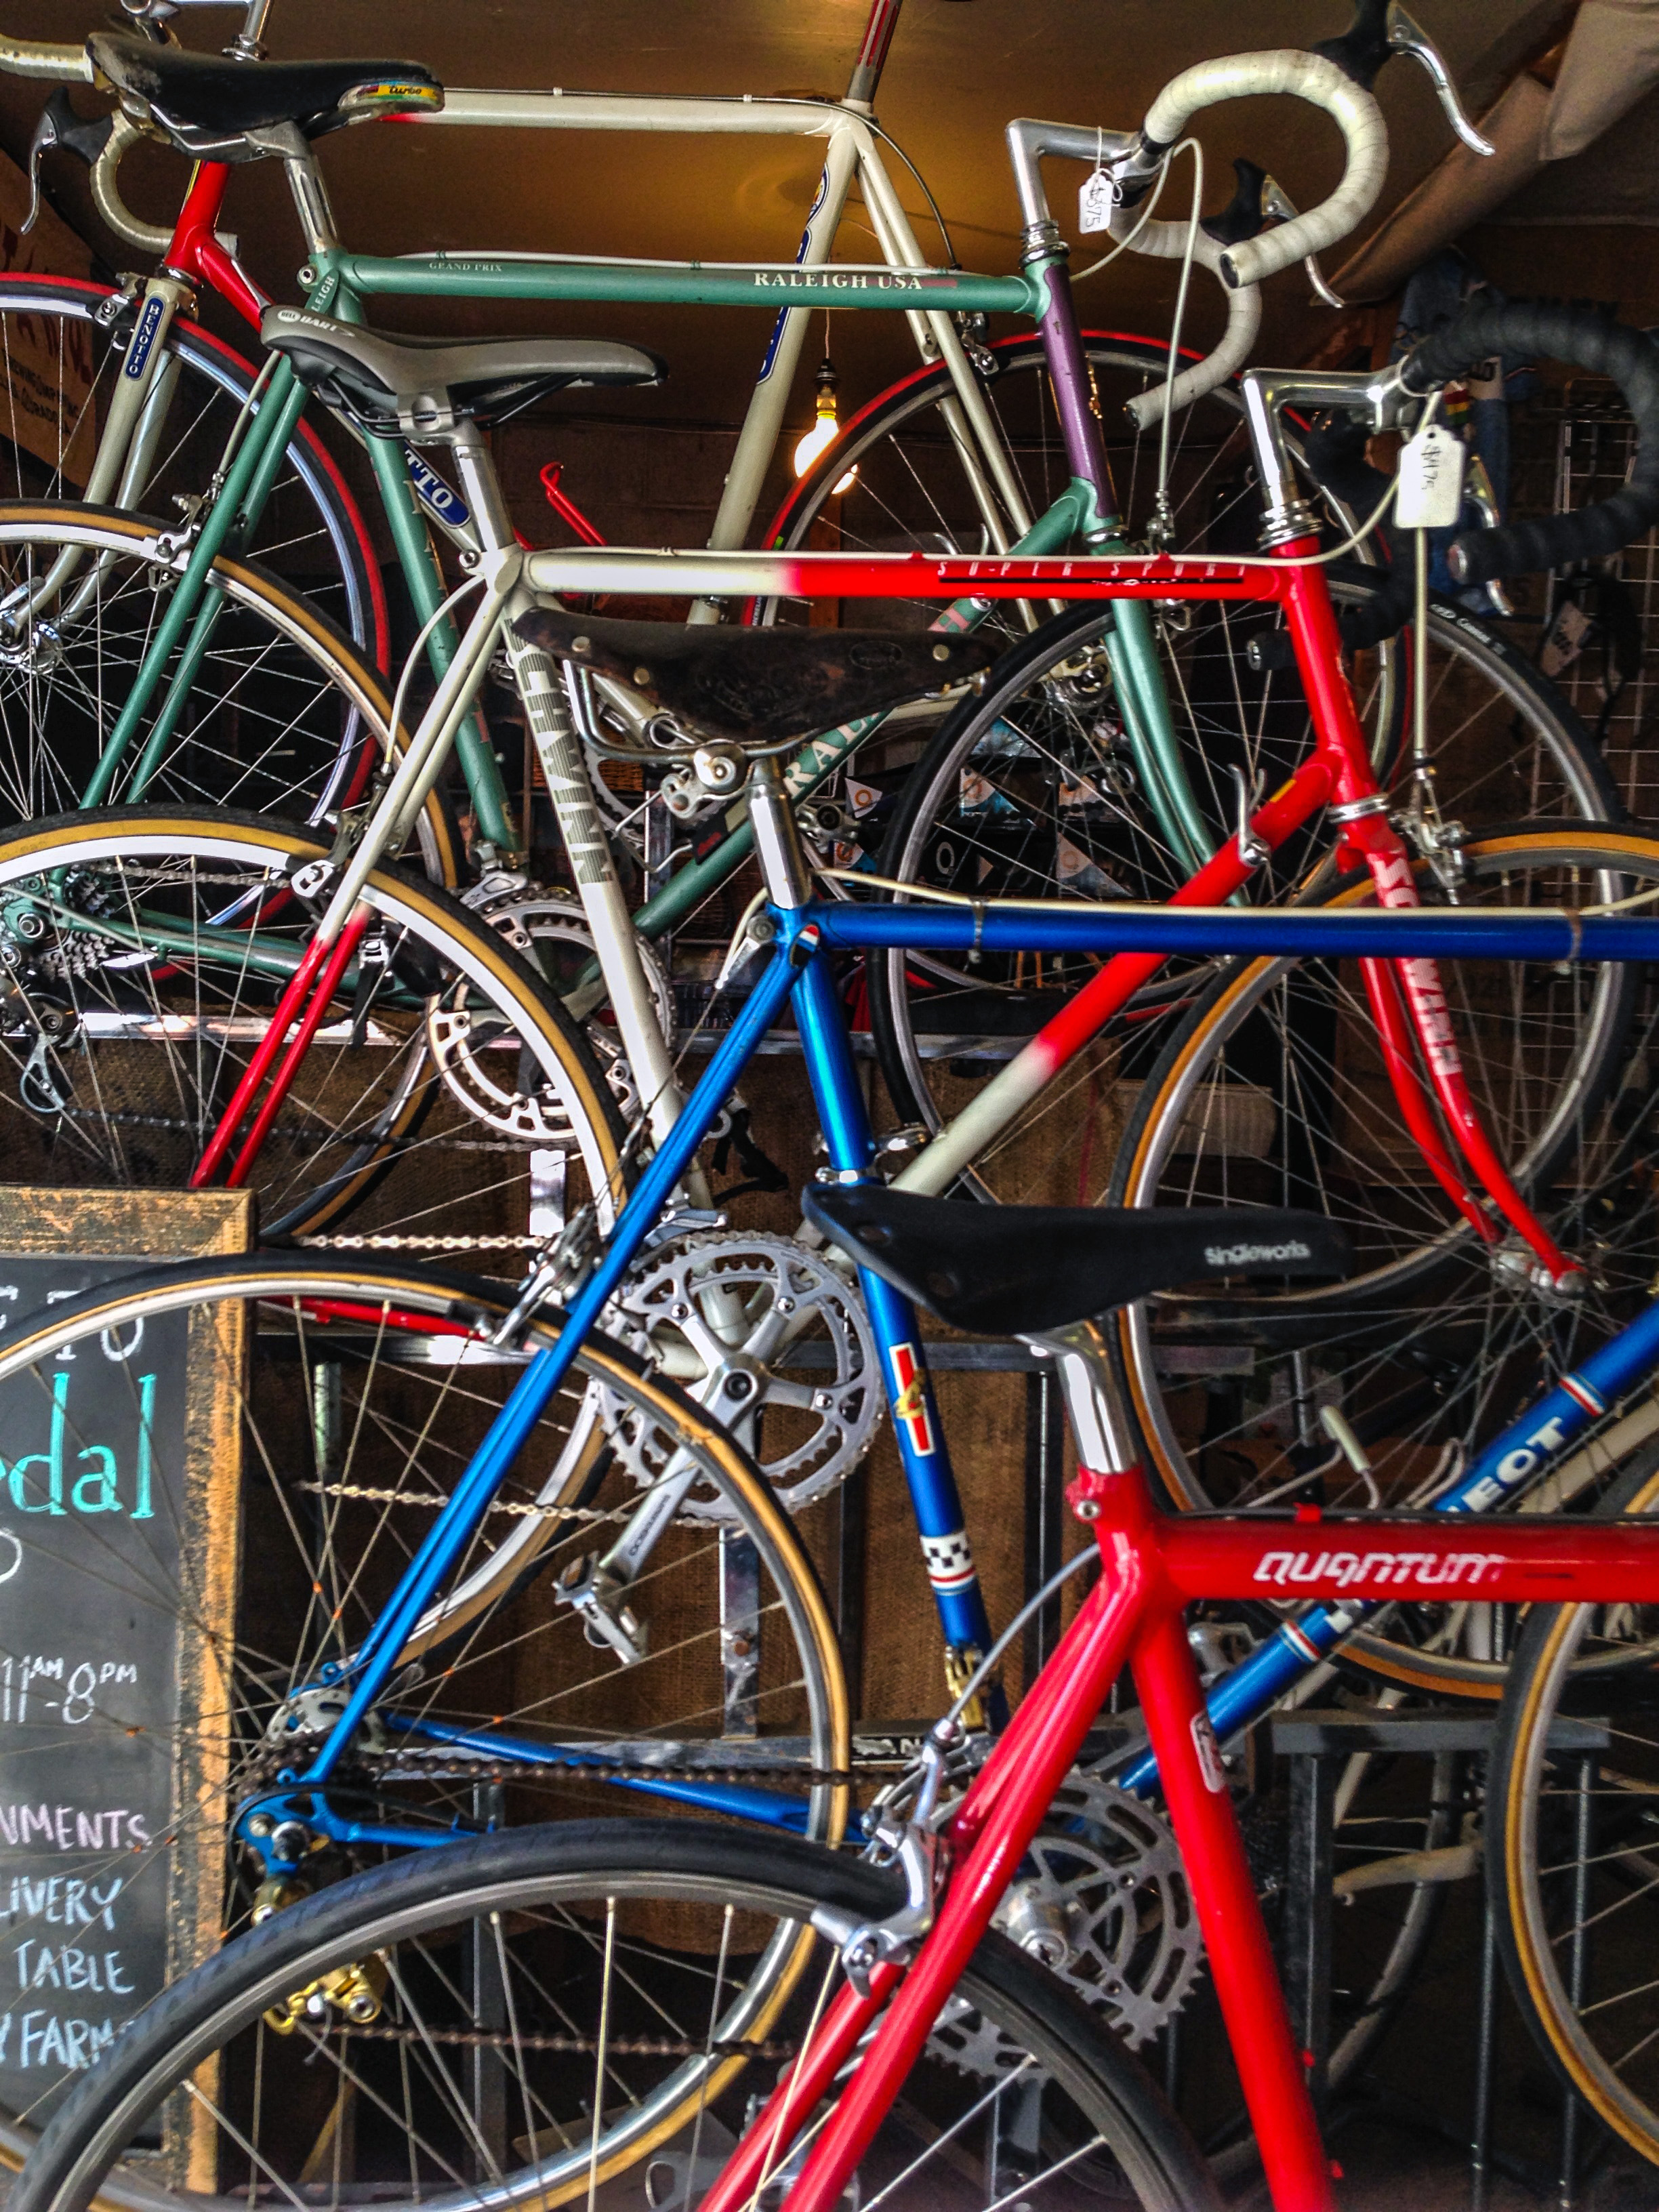
road, wheel, bicycle, shop, store, vehicle, sports equipment, mountain bike, sale, frames, used, bicycle frame, land vehicle, cycle sport, cyclo cross bicycle, bicycle motocross, bmx bike, road bicycle, racing bicycle